Jacques Freymond

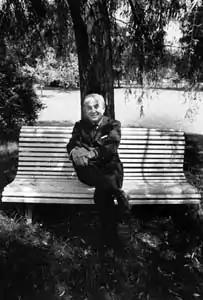

Jacques Freymond (5 August 1911 – 4 May 1998) was a Swiss political historian.